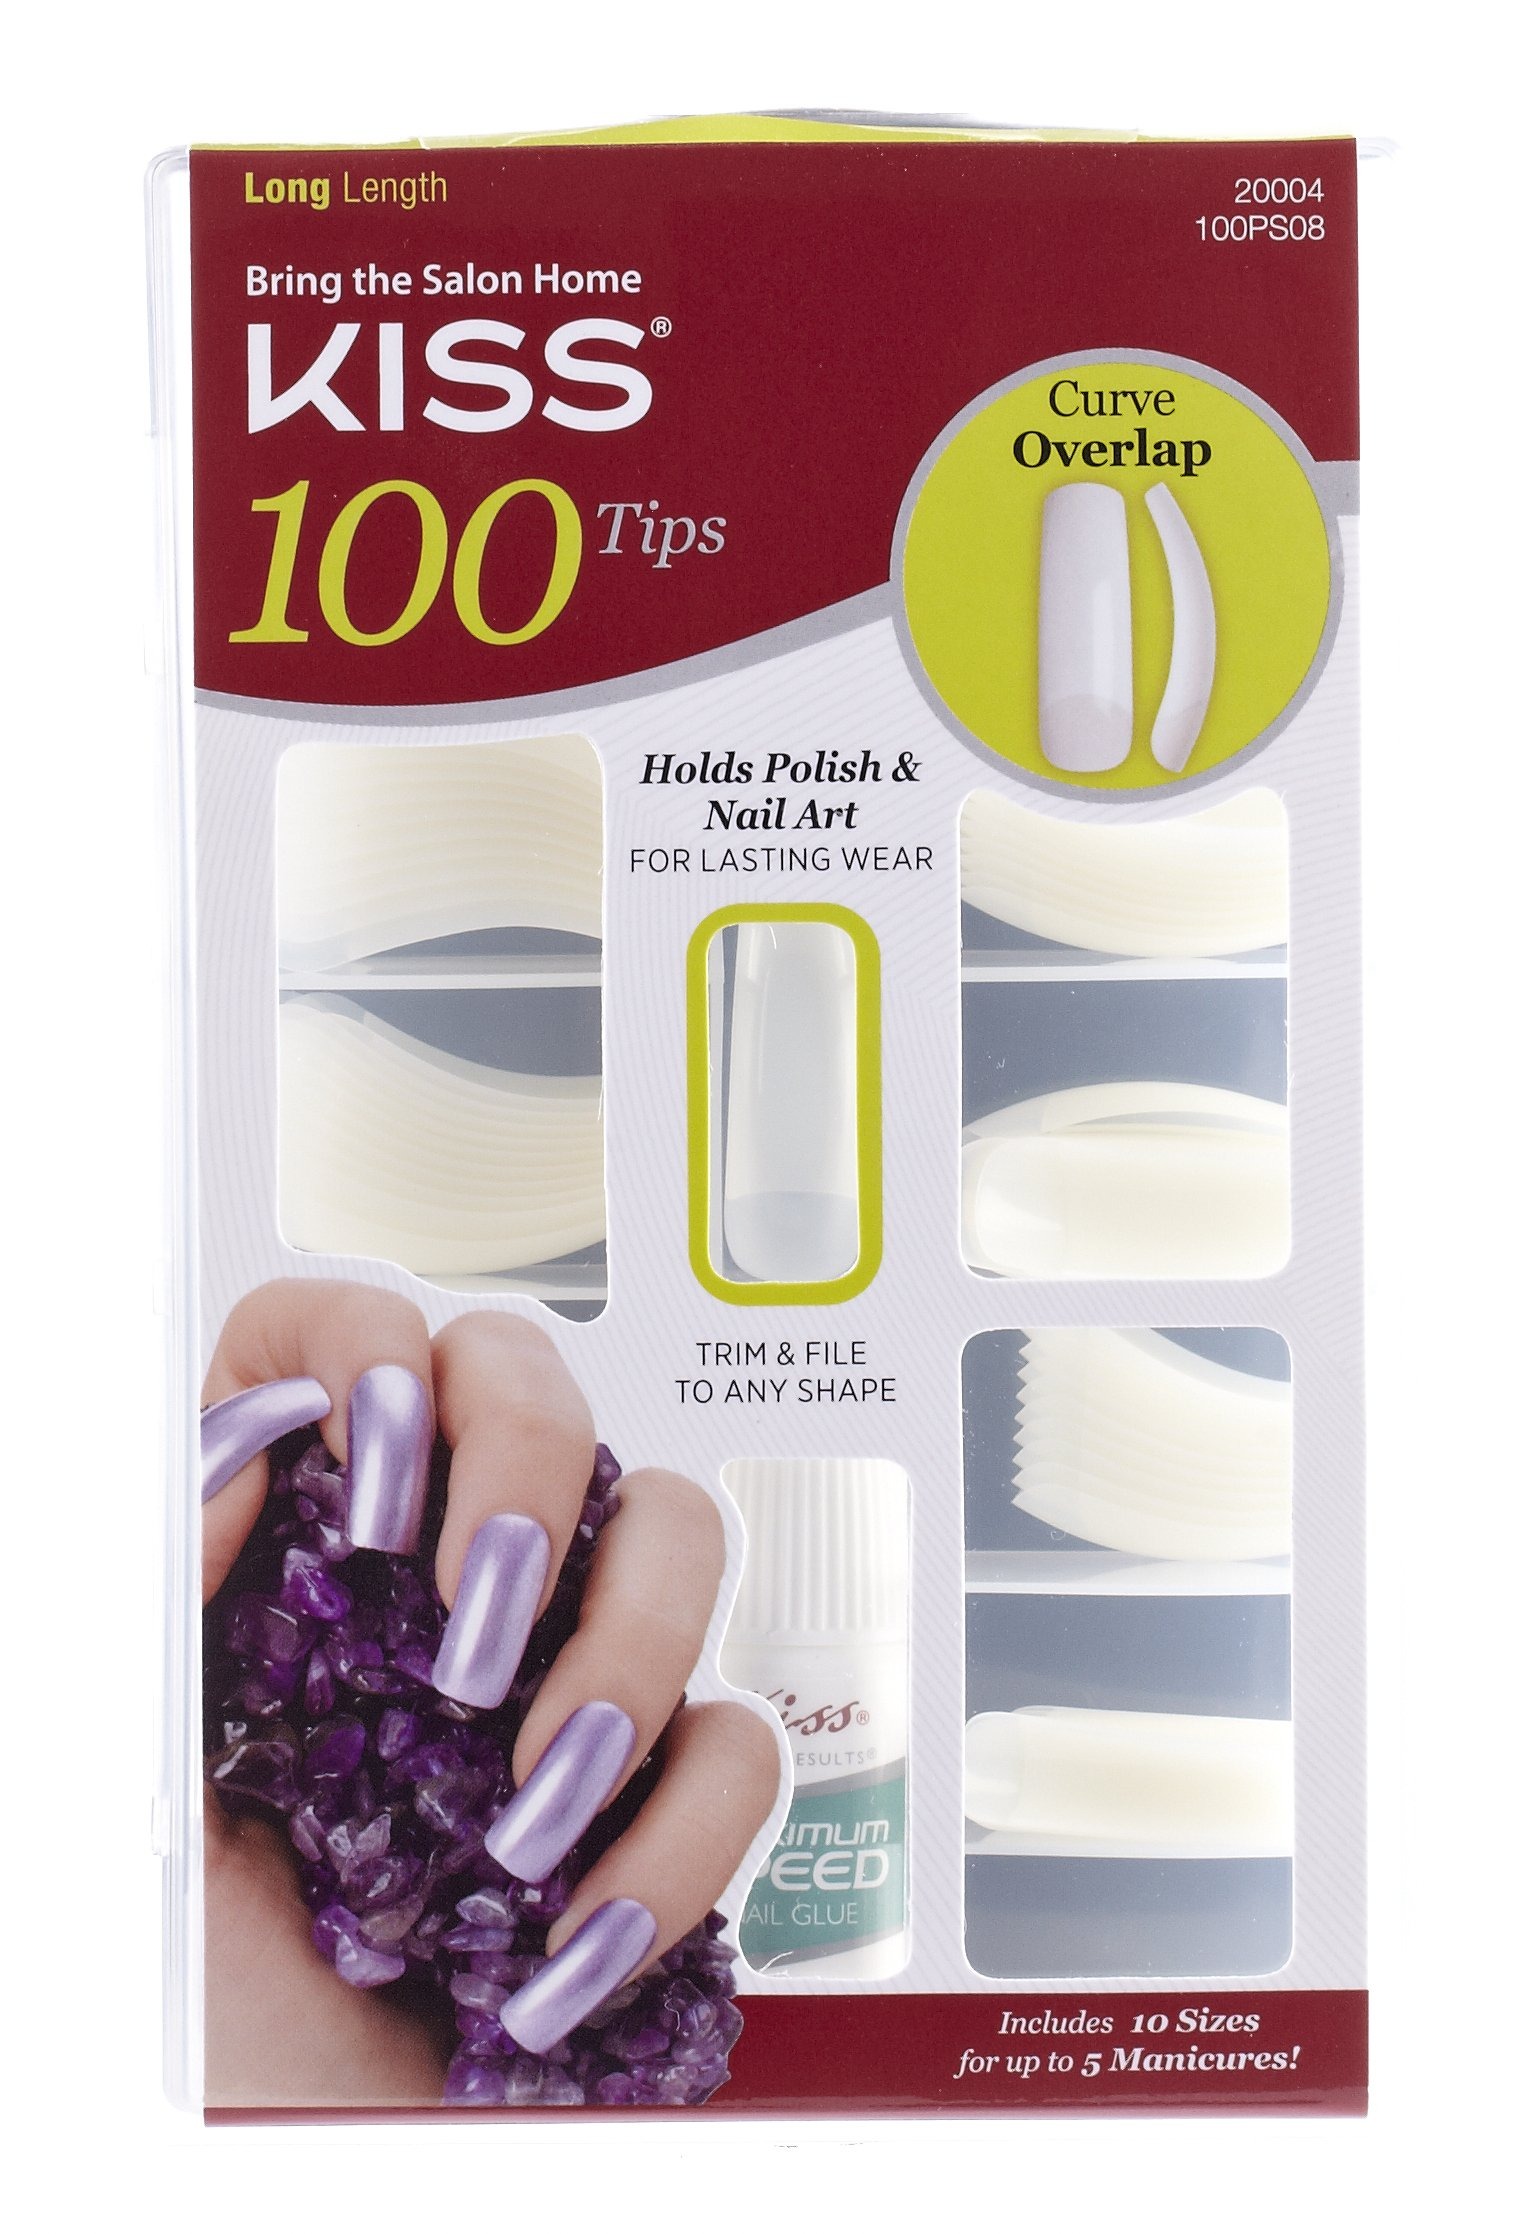
Item Name: KISS 100 Full Cover Nail Kit, Curve Overlap, 100 Nails
Bullet Point 1: Full Cover Nails 100-Pack: These glue-on false nails are ready to polish and file to any shape and length you like; They're durable, easy to remove and the number one choice by professionals
Bullet Point 2: Manicure in Minutes: This kit has everything you need for a professional quality manicure in minutes, with 100 natural full cover nails in 10 sizes for up to 5 manicures; Contains: 100 nails and nail glue
Bullet Point 3: Stick with Kiss: Our easy application glue-on and press-on nails have such a strong bond, they rarely budge ‘till you remove them; Many of our nail kits come with glue on and adhesive tab press on options
Bullet Point 4: DIY Nail Looks that Wow: With French designs, Salon Dip, acrylic nails, gel manicures, glue on nails, press on manicures and more, we’ve got you covered in the hottest colors, shapes, lengths, finishes, and custom art
Bullet Point 5: Be Kiss Confident: We're a global leader in professional quality beauty products and treatments, with iconic brands sold in over 100 countries; We empower beauty enthusiasts to “Bring the Salon Home"
Value: 0.24
Unit: pound

Price: 5.97